Yeshiva University Center for Israel Studies

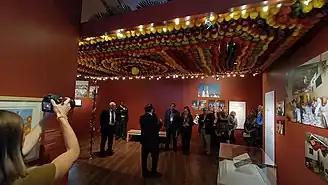
An example of a Samaritan Sukkah at the exhibit

The centerpiece of the Samaritan Project is the a documentary titled "The Samaritans: A Biblical People" (".השומרונים:עדה. תורה. הר"). This full length film, produced by Moshe Alafi in conjunction with the Center for Israel Studies, is an in-depth look at the daily lives of members of the modern day Samaritan community, their relationships, and their struggles.